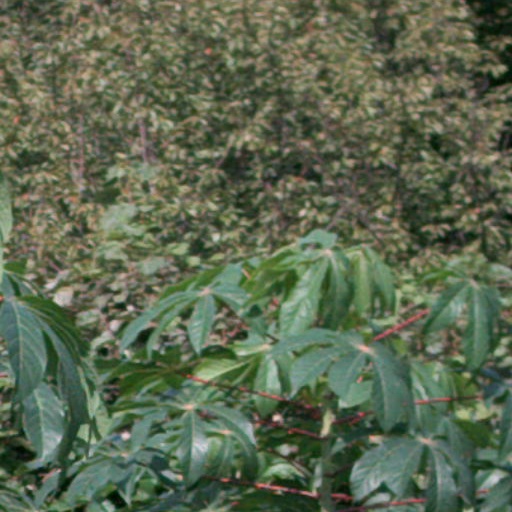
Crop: cassava